Trøgstad

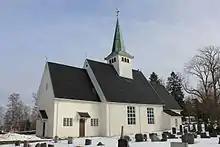
Trøgstad Church

Trøgstad Church ("Trøgstad kirke") is a medieval era, stone church. It belongs to Østre Borgesyssel deanery in Diocese of Borg. The church is located on a ridge south of Øyeren. The church is of Romanesque architecture and has a rectangular nave with a lower and narrower choir.